Melbourne Victory FC

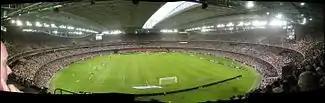
2007 A-League Grand Final at Telstra Dome (now Marvel Stadium)

On 2 September 2006, Melbourne Victory played its first ever match against Sydney FC at the 56,000 capacity Marvel Stadium in a 3–2 victory. The match proved to be a runaway success in terms of crowds, with 39,730 in attendance. As a result, the club moved all but one of their home games to the ground. This move to such a large stadium proved to be an outstanding success, with the Grand Final held there. The average attendance rose to 27,728 for the 2006–07 season, 10,000 above the next highest in the A-League.